Military band

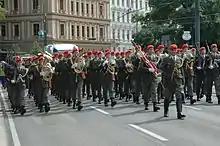
The Gardemusik Wien at the 34th Austrian Brass Music Festival

While retaining a lot of Soviet/Russian military music that was composed in the Soviet era, military bands in the Armed Forces of Kazakhstan and/or the Ministry of Internal Affairs perform indigenous marches that are native to Kazakhstan and were made by Kazakh composers. The Military Band Service is responsible for the organization, layout, and instruction of all military bands under its command. The most notable Kazakh military band is the Presidential Band of the State Security Service of the Republic of Kazakhstan, which is used for state ceremonies carried out by the State Security Service of Kazakhstan in the presence of the President of Kazakhstan in his/her position as the Supreme Commander in Chief of the national military. Military bands are also maintained in the Ministry of Defense and the National Guard, as well as in the four regional commands of the country. Most of the leadership in these bands also work in the State Concert Band of the Republic of Kazakhstan.